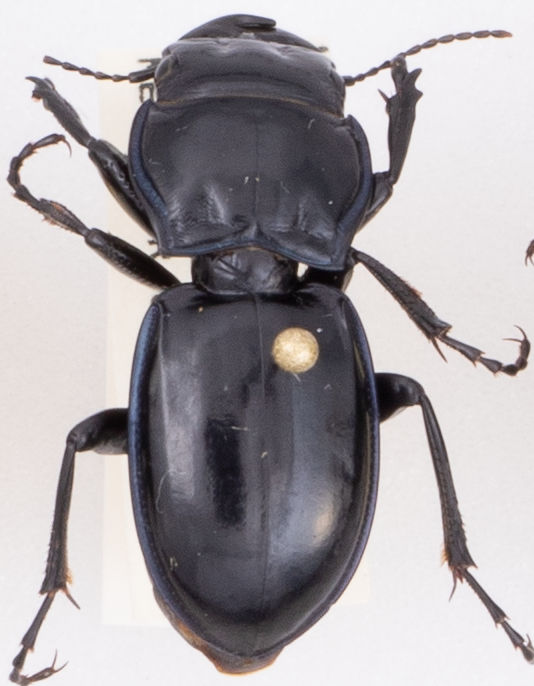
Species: Pasimachus elongatus
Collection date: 2020-07-08
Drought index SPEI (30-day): -0.03
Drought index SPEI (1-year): -0.71
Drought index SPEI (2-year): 0.17